History of medicine

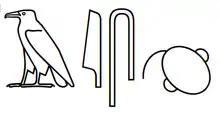
The Edwin Smith Papyrus, written in the 17th century BCE, contains the earliest recorded reference to the brain.

Ancient Egyptians developed a complex, experimental, and communicative medical tradition that has been uncovered through surviving documents, most made of papyrus, such as the Kahun Gynaecological Papyrus, the Edwin Smith Papyrus, the Ebers Papyrus, the London Medical Papyrus, to the Greek Magical Papyri.